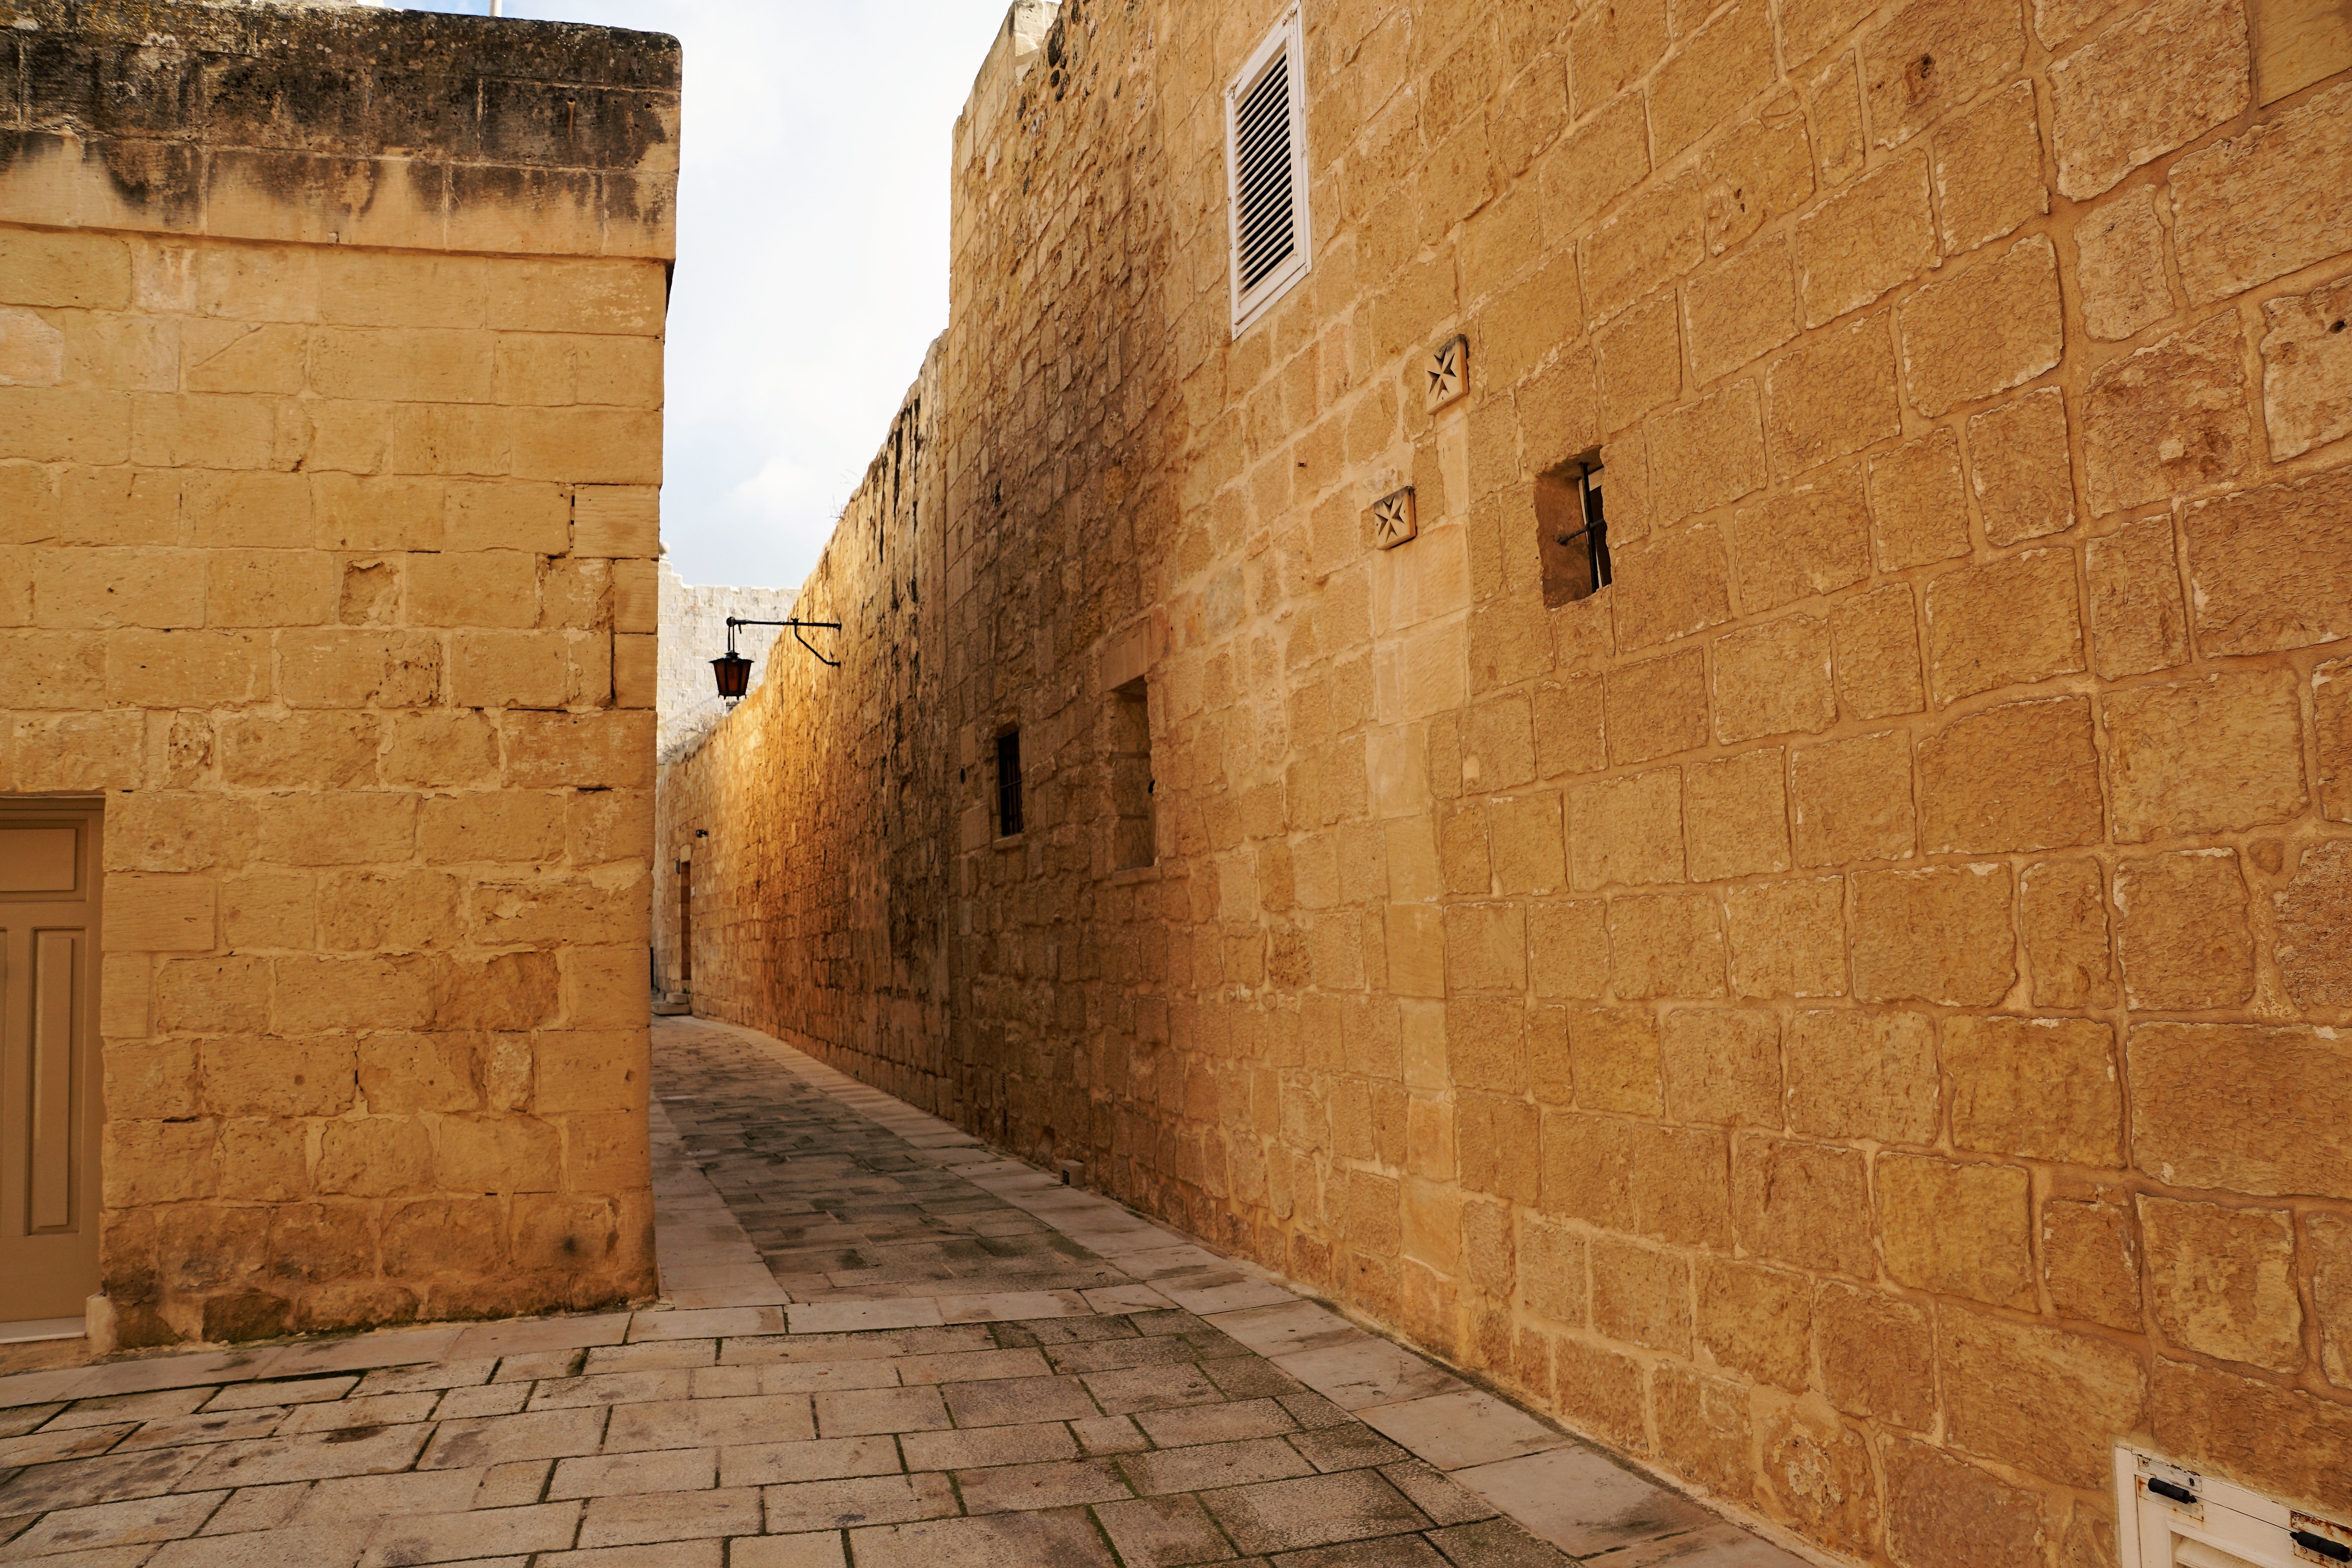
architecture, sky, road, window, building, alley, city, home, wall, film, arch, mediterranean, holiday, facade, property, fortification, medieval architecture, stones, ruins, series, history, scene, malta, relay, middle ages, archaeological site, game of thrones, historic site, ancient history, mdina